Rail transport in China

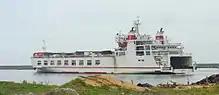
MV Yue Hai Tie 1 Hao, one of the ferries running across Qiongzhou Strait, forming part of Guangdong–Hainan railway

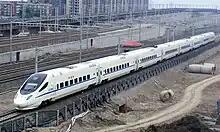
A CRH5 high-speed train on the Beijing–Shanghai railway.

The most notable train ferries in China are the Guangdong–Hainan Ferry, across the Qiongzhou Strait between the Leizhou Peninsula on the south coast of Guangdong and the island of Hainan, and the Bohai Train Ferry, connecting the Liaodong and Shandong Peninsulas across the Bohai Bay. These two ferries began operating, respectively, in 2003 and 2007.